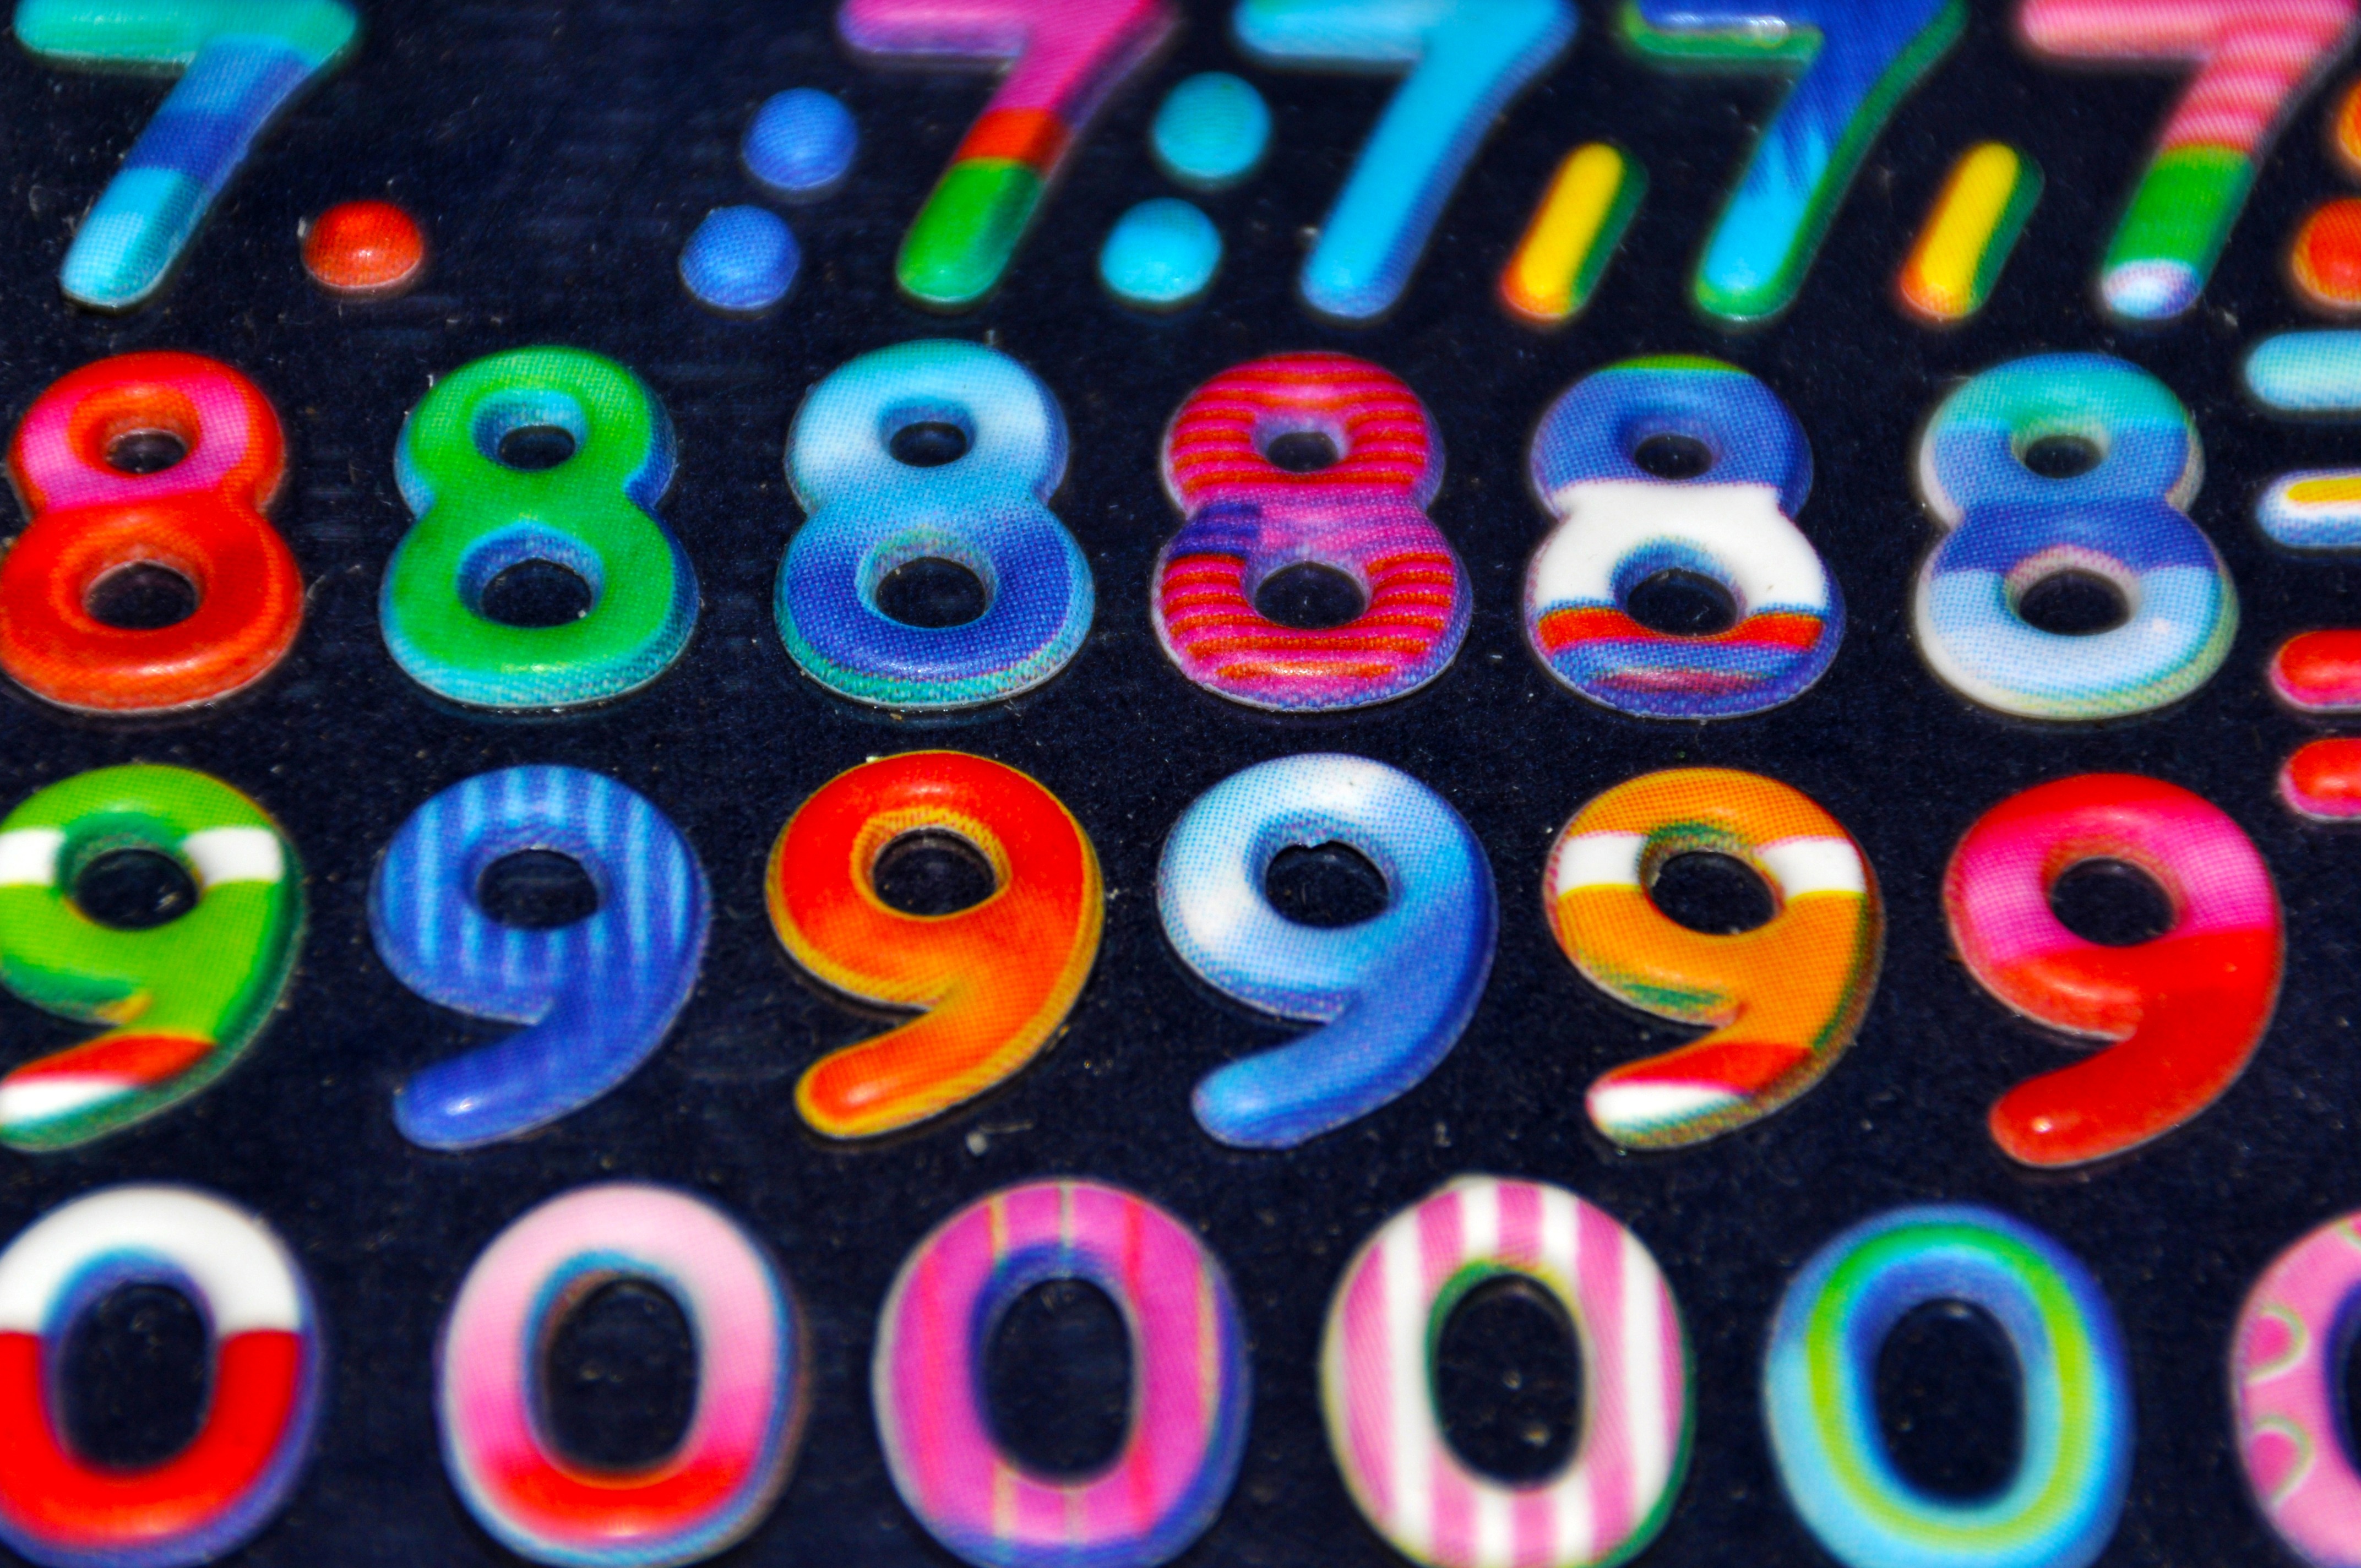
number, color, circle, neon, font, art, eight, 9, 8, nine, shape, 7, seven, digits, pay, 0